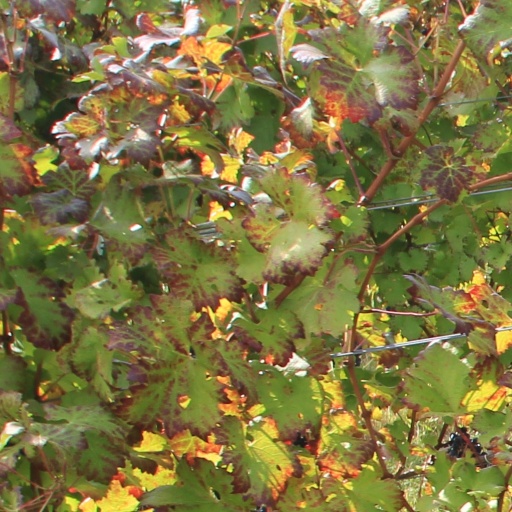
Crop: grape